Big King

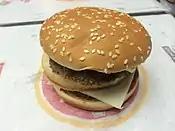
The Mushroom & Swiss Big King, a limited time offering variant offered in 2014

The Big King is a hamburger, consisting of two grilled beef patties, sesame seed bun, King Sauce (a Thousand Island dressing variant), iceberg lettuce, onions, pickles and American cheese. When first reintroduced in 2013, the sandwich was made with two of the company's hamburger patties, but was modified in February 2014 to use two of the larger Whopper Jr. patties.